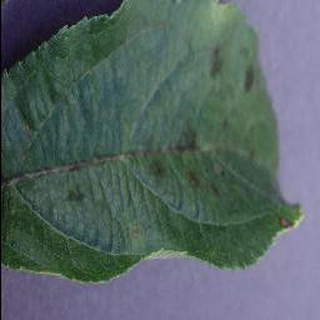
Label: apple_apple_scab